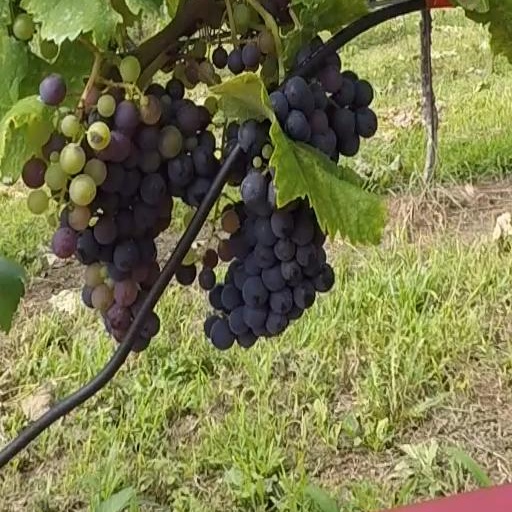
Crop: grape